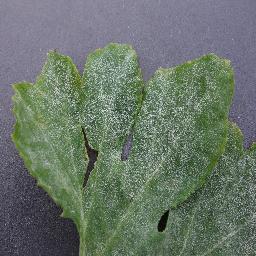
Label: Squash___Powdery_mildew